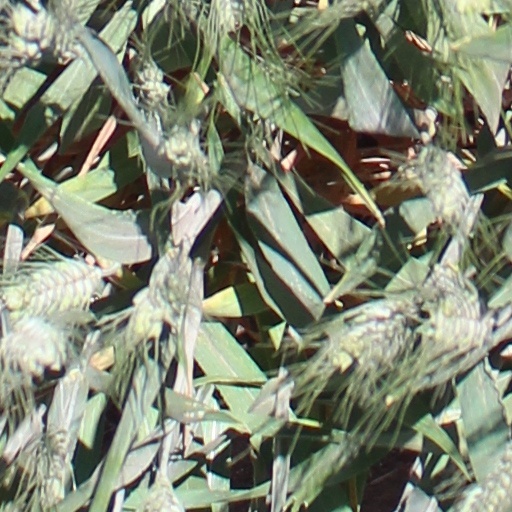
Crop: wheat